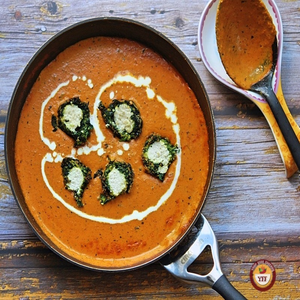
Dish: kofta